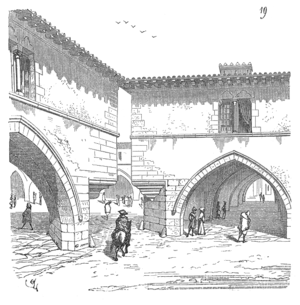
1280 : construction de l'église Sainte-Marie de la Minerve, seule église gothique de Rome.
Contrairement au terme provençal qui désigne une construction en pierre, la bastide de Gascogne, du Haut-Languedoc et de Guyenne vient du languedocien bastida et désigne un village ou une ville qui a été construit sur un plan régulier et qui lui donne sa spécificité.
En architecture, les couverts désignent les passages abrités, posés sur des piliers en bois, qui entourent la place centrale d'une bastide du Sud-Ouest de la France. Par extension les galeries en arcades de briques ou de pierre de ces villes neuves médiévales peuvent aussi être appelées « couverts ».